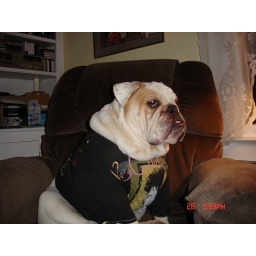
Yes, he is wearing a Cure concert t-shirt and sitting in the chair he is not supposed to sit in